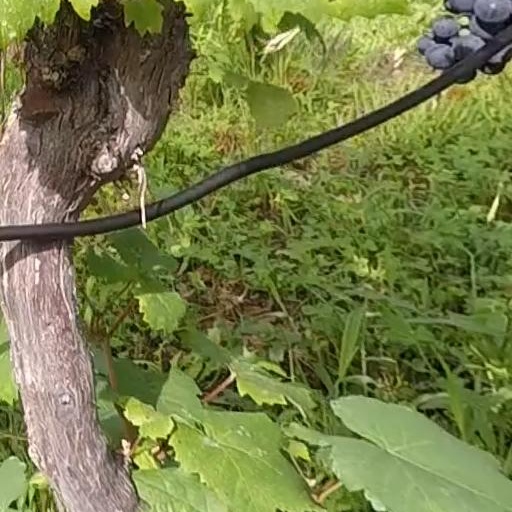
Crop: grape